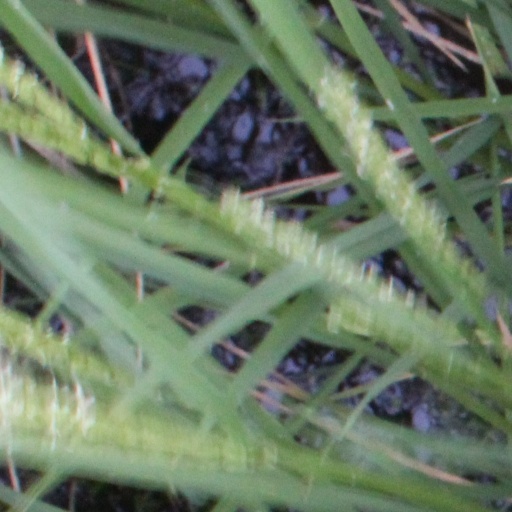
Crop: rice